B5 protein domain

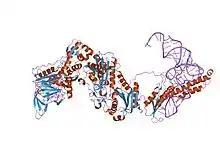
Phenylalanyl-tRNA synthetase from Thermus thermophilus complexed with tRNA and a phenylalanyl-adenylate analog

In molecular biology, Domain B5 is found in phenylalanine-tRNA synthetase beta subunits. This domain has been shown to bind DNA through a winged helix-turn-helix motif. Phenylalanine-tRNA synthetase may influence common cellular processes via DNA binding, in addition to its aminoacylation function.